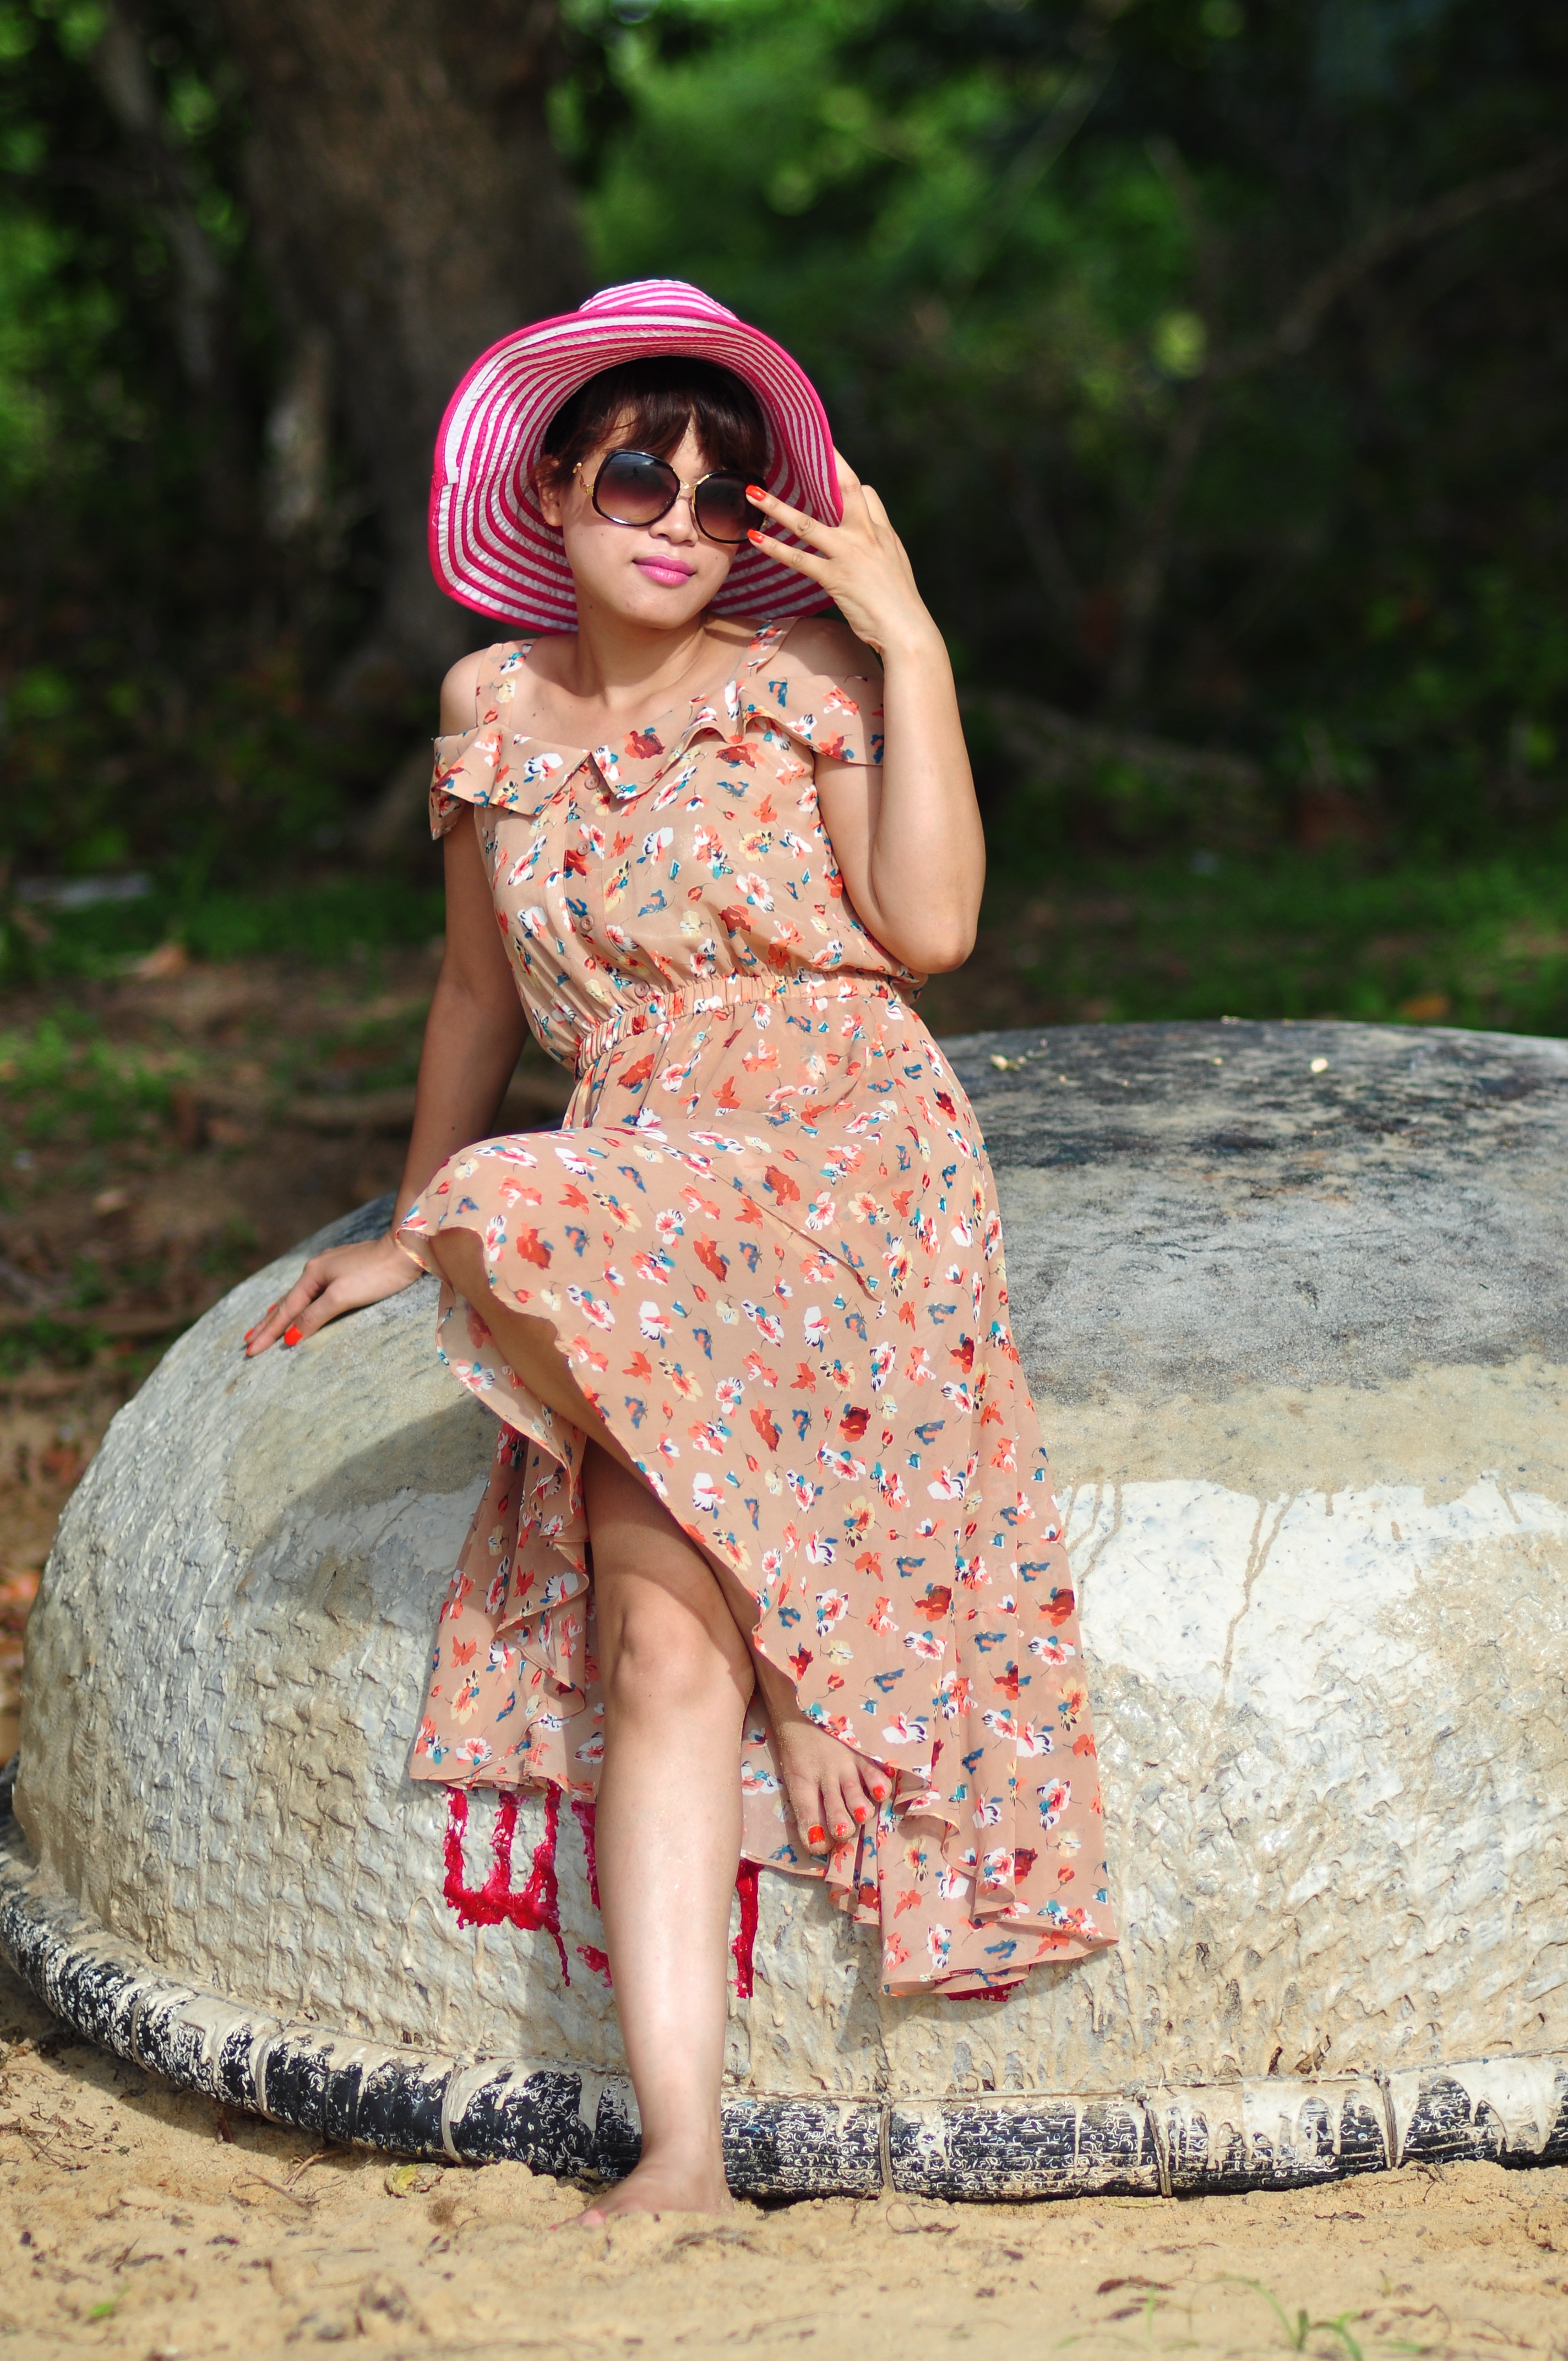
beach, sea, water, nature, outdoor, ocean, person, people, girl, sun, woman, hair, photography, summer, vacation, travel, female, leg, brunette, model, young, spring, red, tropical, holiday, fashion, clothing, lady, pink, lifestyle, leisure, bride, season, sunny, fun, relaxation, dress, happy, women, photograph, beauty, sexy, day, body, slim, natura, attractive, adult, poses, photo shoot, portrait photography, art model